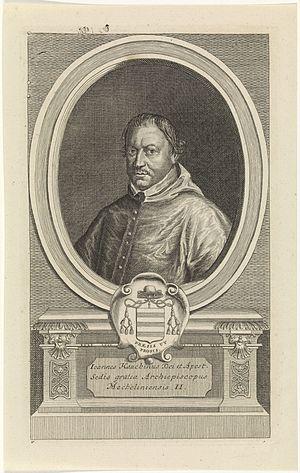
Jean Hauchin, né à Grammont en 1527 et décédé à Malines le 5 janvier 1589, fut archevêque de l'archidiocèse de Malines de 1583 à 1589.